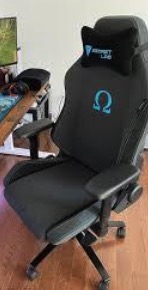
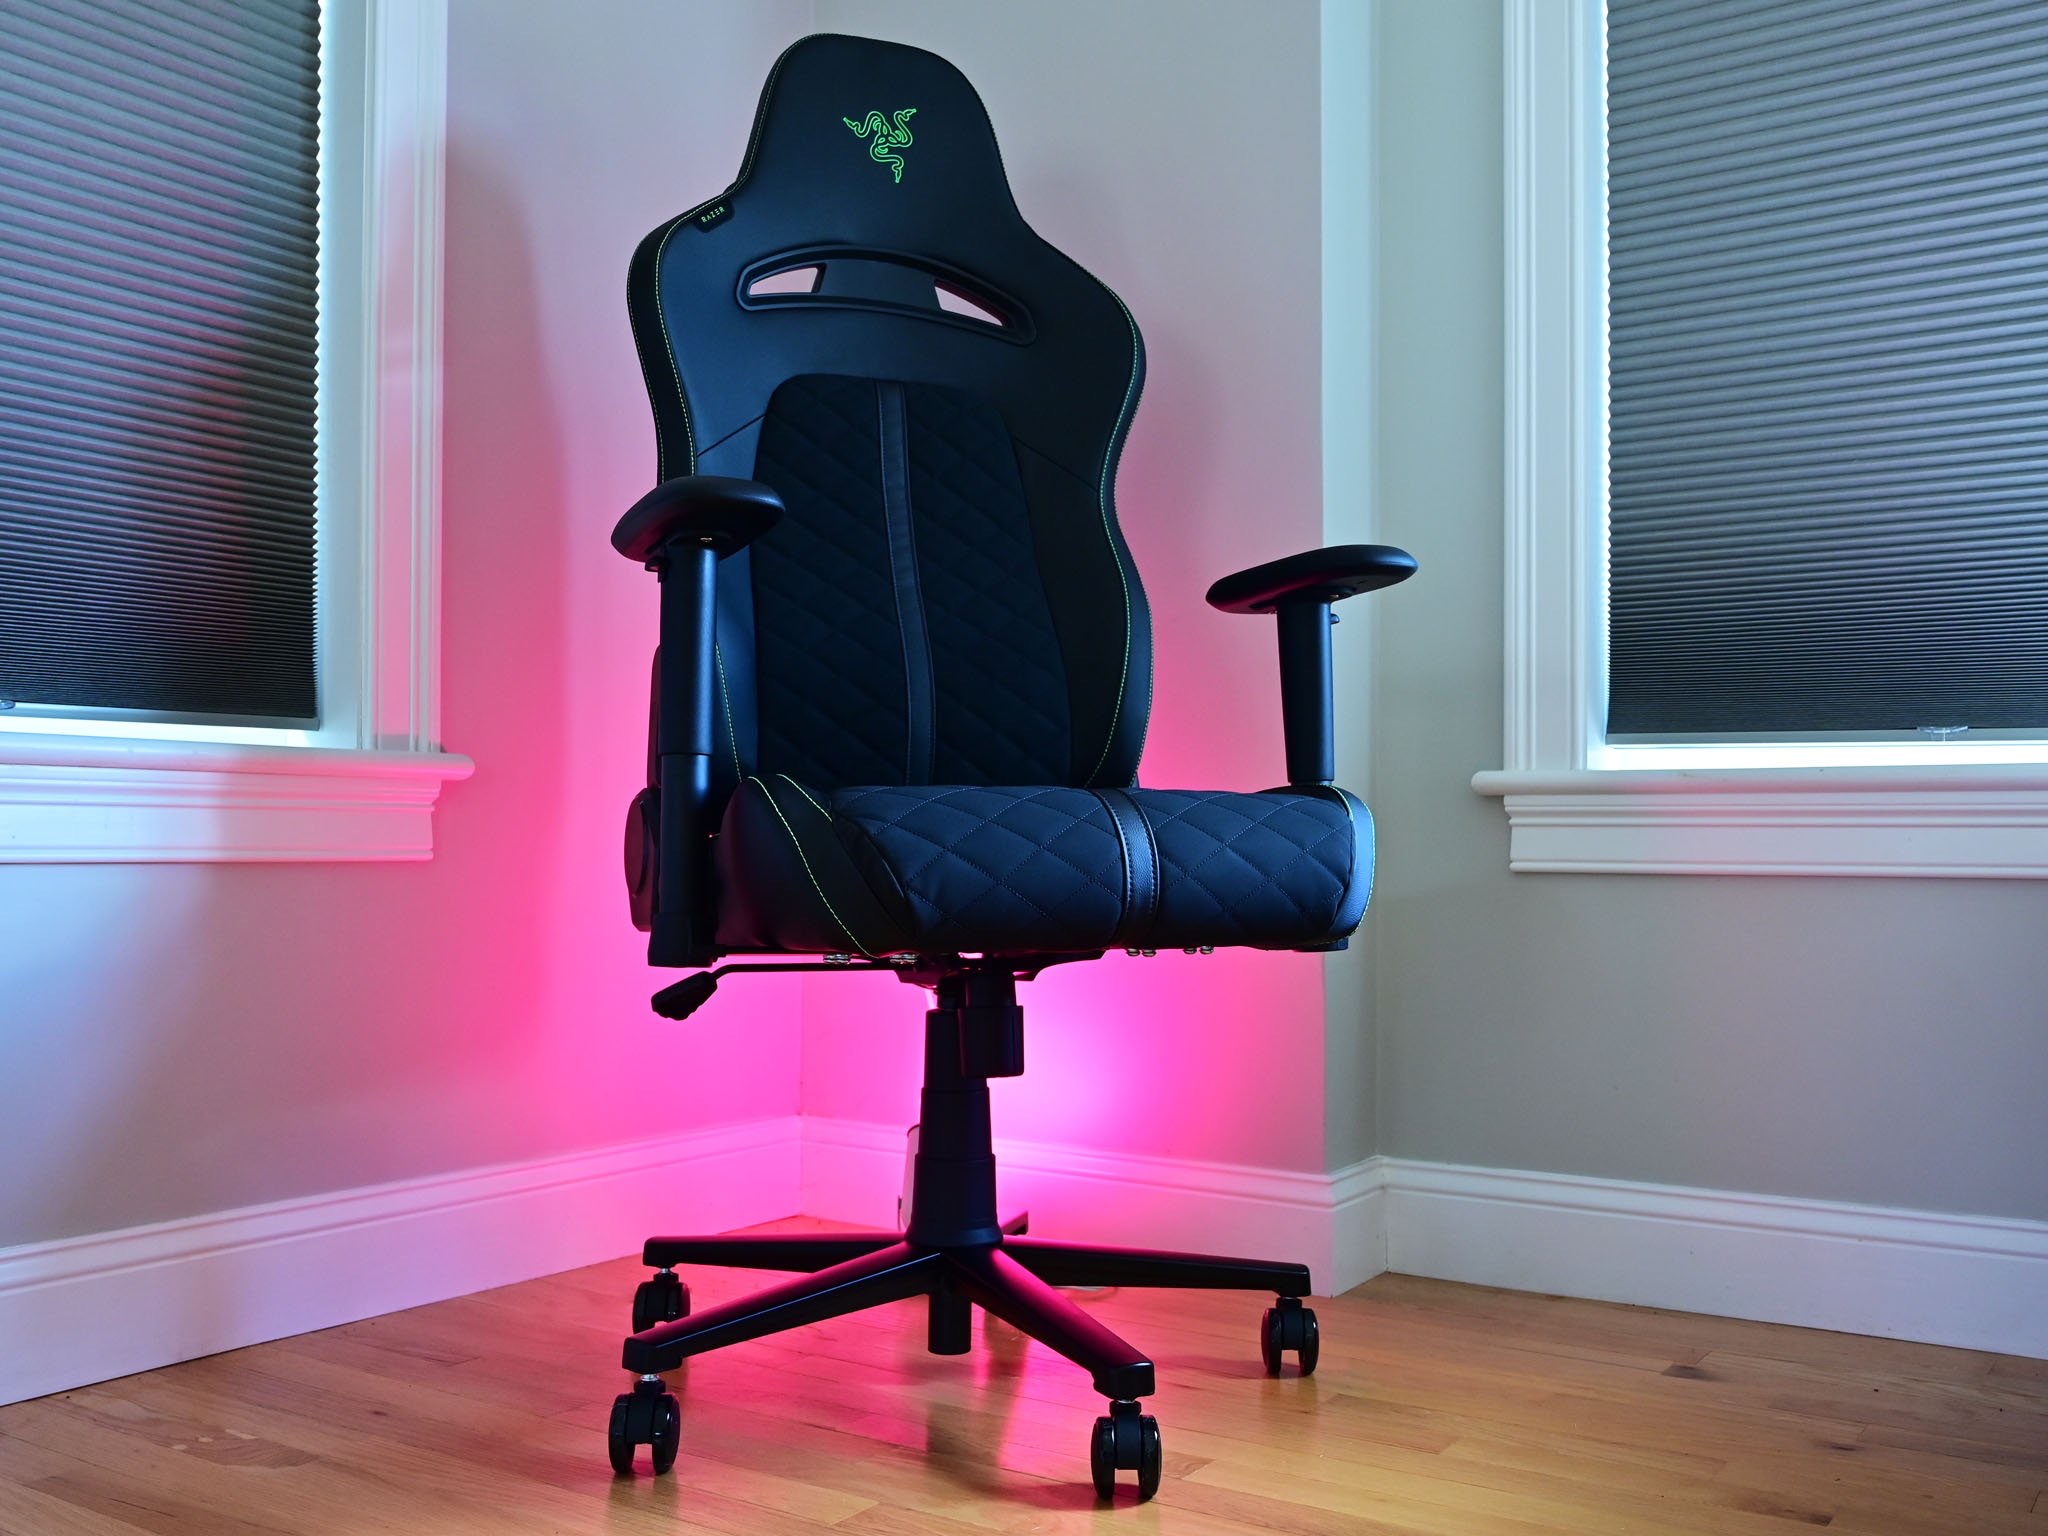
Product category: items_chair
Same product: no